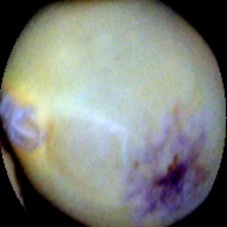
Label: Spotted